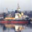
Label: ship